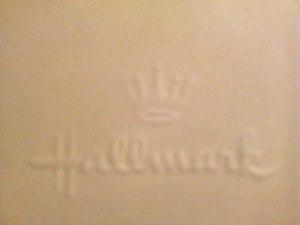
Hallmark Cards est une entreprise américaine de cartes de vœux et d'articles de fête fondée le 10 janvier 1910 par Joyce Hall et basée à Kansas City dans le Missouri.